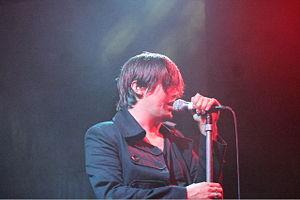
Grinspoon est un groupe de post-grunge australien, originaire de Lismore, en Nouvelle-Galles du Sud. Formé en 1995, il se compose de Phil Jamieson et Pat Davern, Joe Hansen et Kristian Hopes. Il perce véritablement sur la scène australienne après avoir remporté le concours Unearthed organisé par la station de radio Triple J et chargé de promouvoir de jeunes talents méconnus issus de toutes les régions d'Australie.